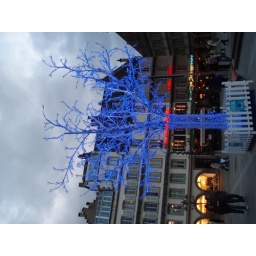
A blue tree within Strasbourg